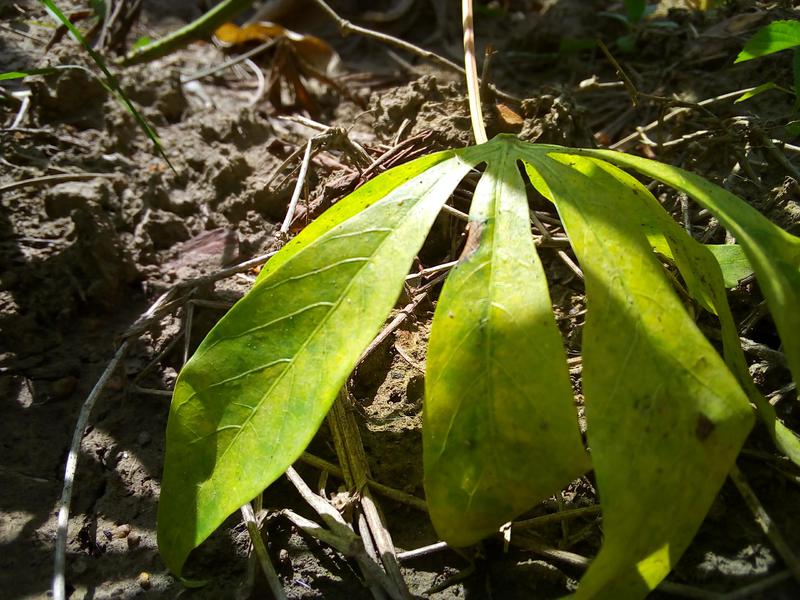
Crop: cassava
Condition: healthy